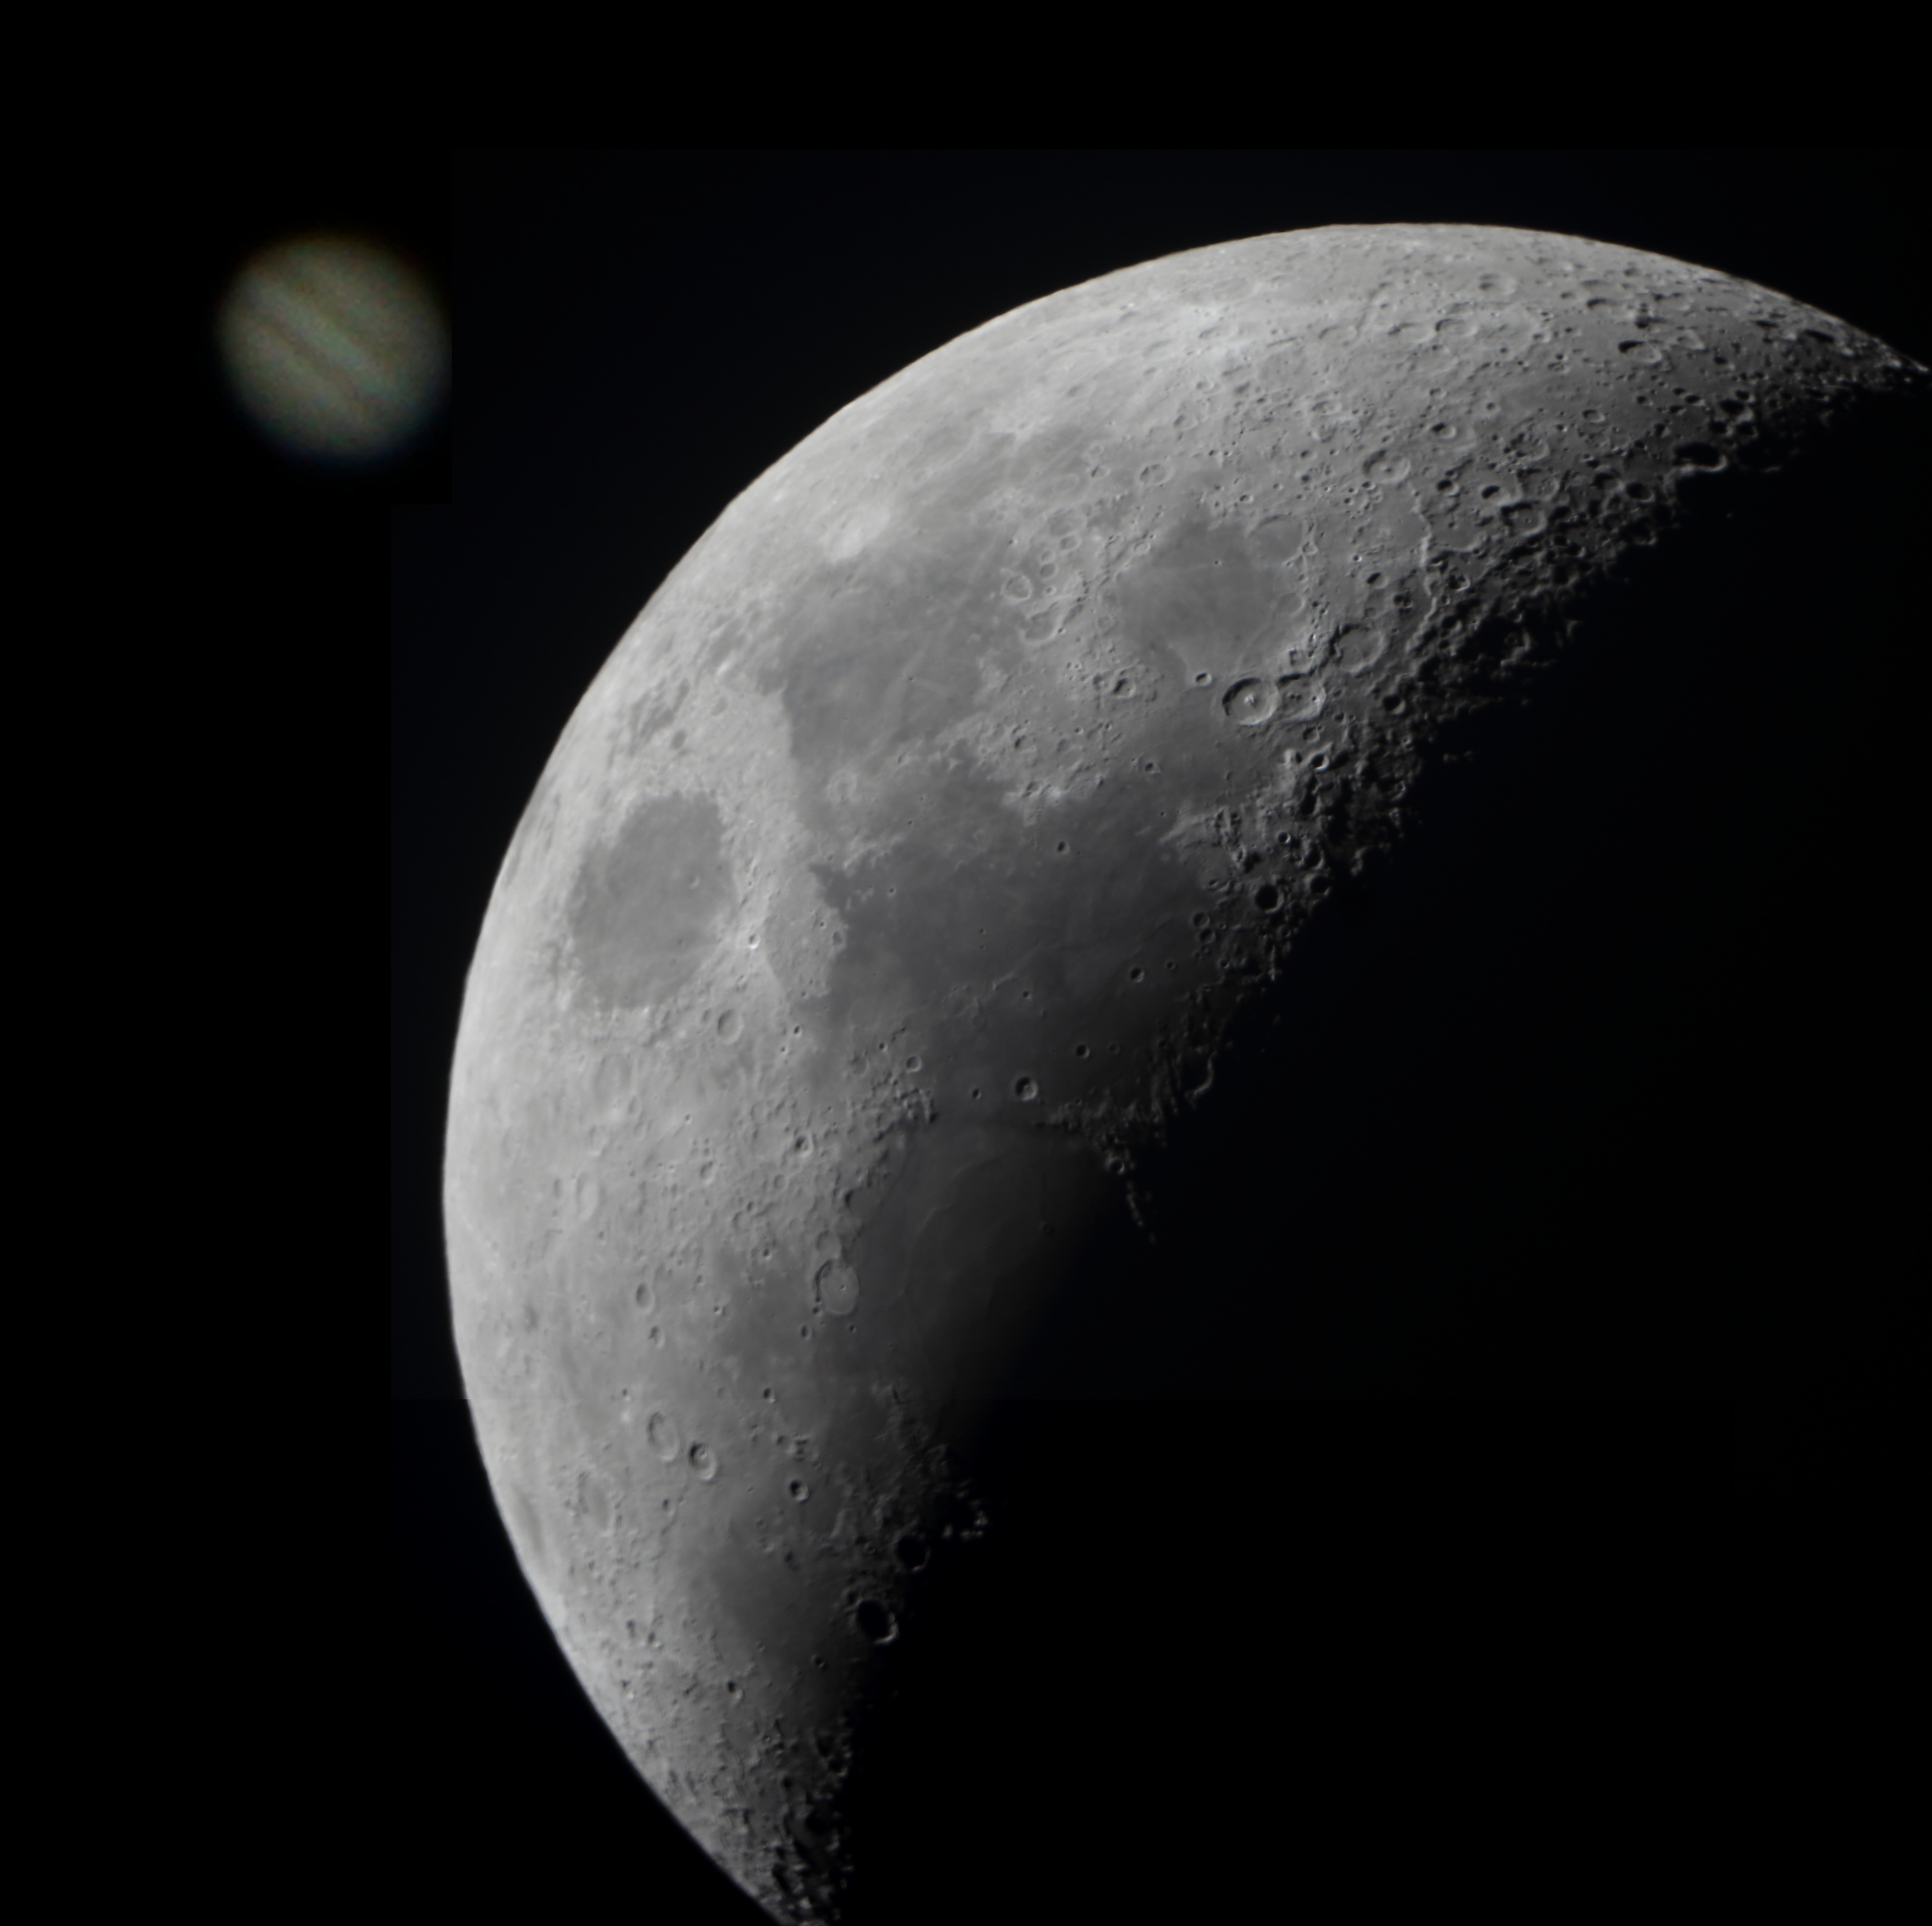
black and white, atmosphere, moon, lune, astronomy, jupiter, celestron, nexstar, celestronnexstar8se, 8se, astronomical object